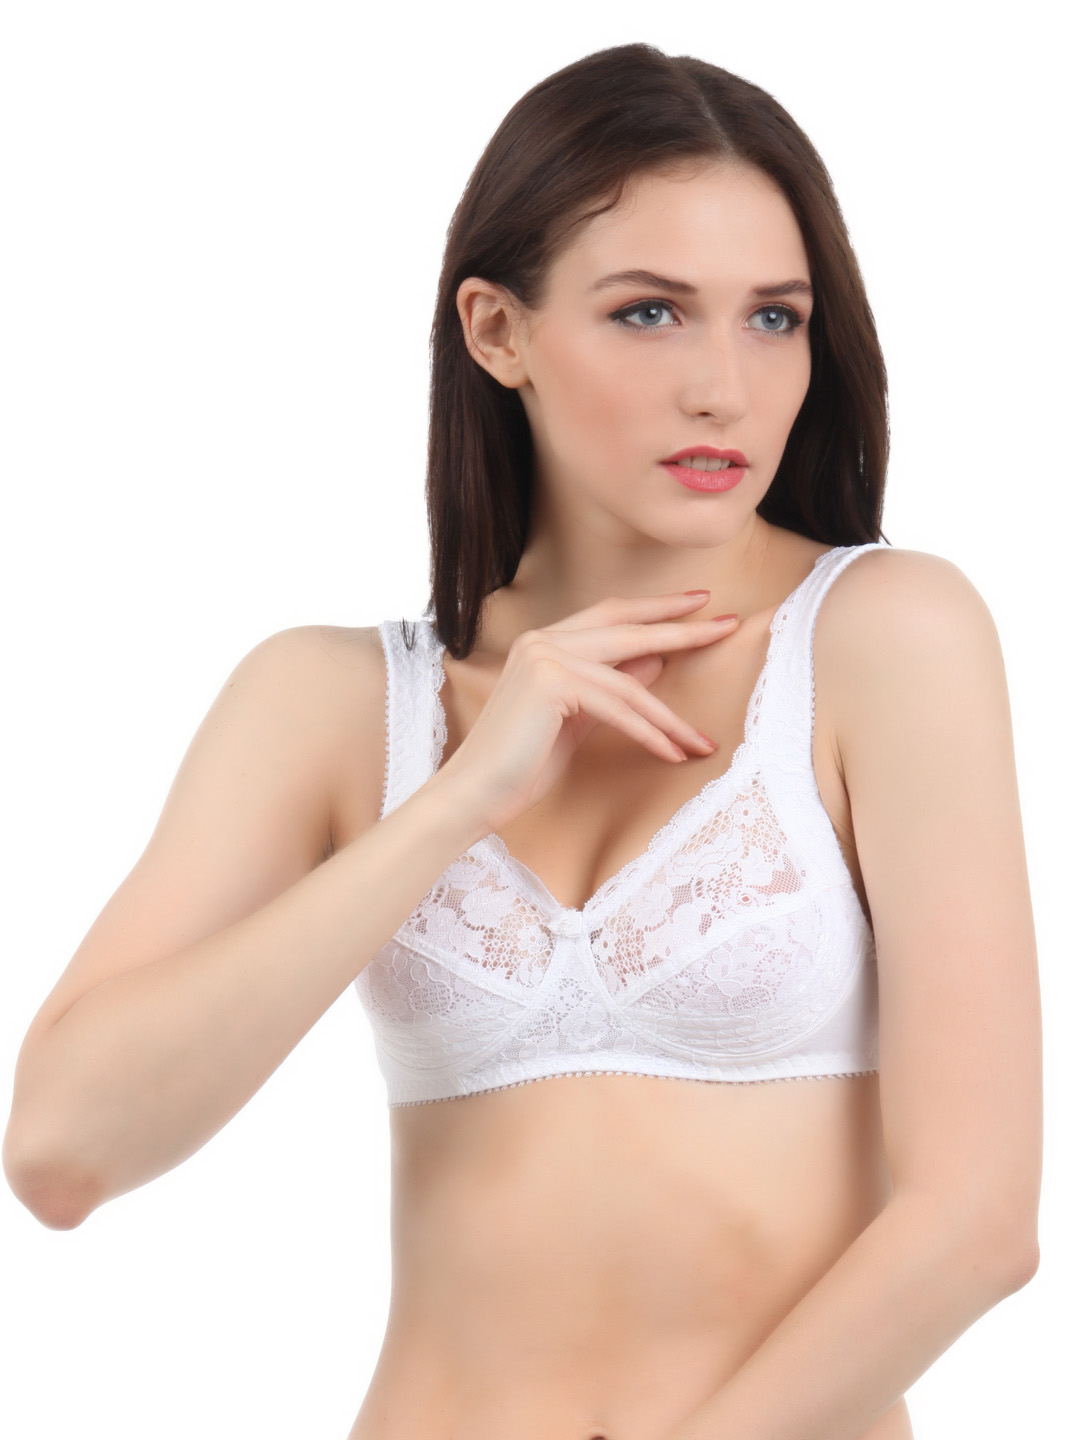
Lovable Women Encircle White Bra
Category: Apparel / Innerwear / Bra
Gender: Women
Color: White
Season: Summer 2015
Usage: Casual